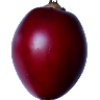
Label: tamarillo